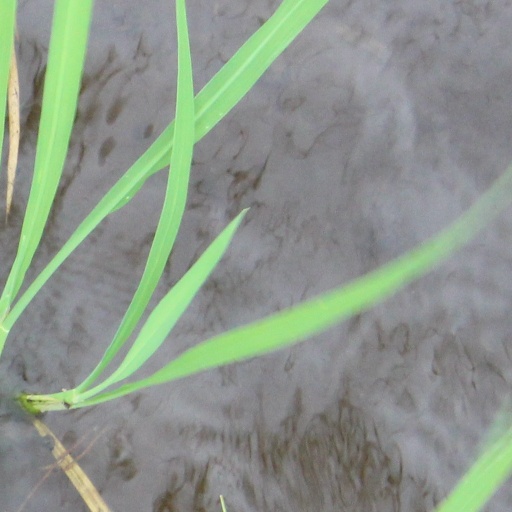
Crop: rice